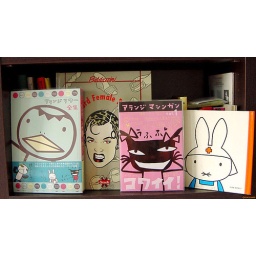
aranzi aronzo, aranzi hour. baldazzini, fixtown hard female bondage club. aranzi aronzo, machine gun. bruna, miffy in the hospital. illustrated books section